Venus of Urbino

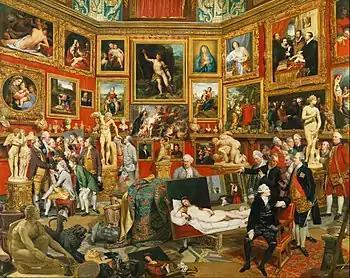
Johan Zoffany, "The Tribuna of the Uffizi", 1770s

In his 1880 travelogue "A Tramp Abroad", Mark Twain called the "Venus of Urbino" "the foulest, the vilest, the obscenest picture the world possesses." He proposed that "it was painted for a bagnio [brothel], and it was probably refused because it was a trifle too strong", adding humorously that "in truth, it is a trifle too strong for any place but a public art gallery". Twain does this to juxtapose the artistic license (for nudity, for example) allowed in painting, as opposed to the restrictions and Victorian morality imposed on literature in the "last eighty or ninety years". In the same passage, Twain also mocks the fig leaves placed in the 19th century on nude statues in Rome, which had "stood in innocent nakedness for ages."